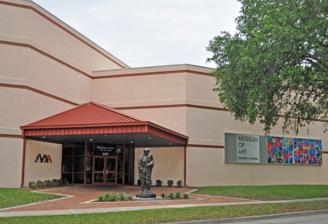
Building: Museum of Art - DeLand
Country: United States of America
Year built: 1951
Museum in DeLand, Florida, U.S. Museum of Art - DeLand, Florida 600 North Woodland Boulevard location across from Stetson University Location within Volusia County Established 1951 Location 600 North Woodland Boulevard DeLand, Florida 100 North Woodland Boulevard DeLand, Florida Coordinates 29°02′16″N 81°18′15″W / 29.03780°N 81.30412°W / 29.03780; -81.30412 Type Art museum Director George Bolge Curator David Fithian Website moartdeland .org The Museum of Art - DeLand, Florida (formerly the Museum of Florida Art ) is a 501(c)(3) organization incorporated in the US state of Florida, and is a member of the American Alliance of Museums and the Florida Association of Museums. It is a community visual arts museum dedicated to the collecting, preservation, study, display and educational use of the fine arts. In addition to the permanent collection, the museum is host to exhibitions, gallery talks and receptions, educational programming, master artist workshops and special events throughout the year. History The museum was established in 1951 by the American Association of University Women . Its campus includes a 23,000-square-foot (2,100 m 2 ) arts facility completed in 1991, and the adjacent Evans C. and Betty Drees Johnson Children’s Art Center, which opened in 2010.  In 2013 the museum expanded to include 2,970 square feet (276 m 2 ) of modern gallery space and a 2,239-square-foot (208 m 2 ) Museum Store located at 100 N. Woodland Boulevard in the center of historic downtown DeLand. Education The museum provides programming to various age groups, including lectures, discussions, gallery talks, tours and field studies, art classes and workshops, art camps and community outreach presentations. Museum of Art - DeLand Past exhibitions The museum has hosted to multiple exhibitions by internationally renowned artists such as Mateo Blanco , Sandro Chia , Stephen Althouse, and many more. The museum's 2013 exhibition, "Forging an Identity: Contemporary Latin American Art", presented works by Fernando Botero , Tomás Sánchez and Roberto Matta . Selected exhibitions May 23 – August 24, 2014 Collector’s Choice: Samuel Blatt Collection June 13 – 29, 2014 Brightest Africa January 17 – May 11, 2014 Jill Cannady: Idea & Medium October 10, 2013 – January 5, 2014 Small Masterworks: Butler Institute of American Art Collection April 19 - August 18, 2013 Sequined Sentinels: Haitian Flags from the Collection of Candice Russell December 6, 2012 - April 7, 2013 Florida Masters I Exhibitions July 27 – November 25, 2012 Survival Series: Barbara Neijna February 22, 2012 -  Harold Garde: Painting 50 years References Wikimedia Commons has media related to Museum of Art - DeLand, Florida .